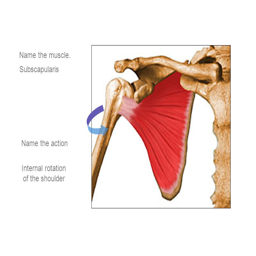
internal rotation of the shoulder